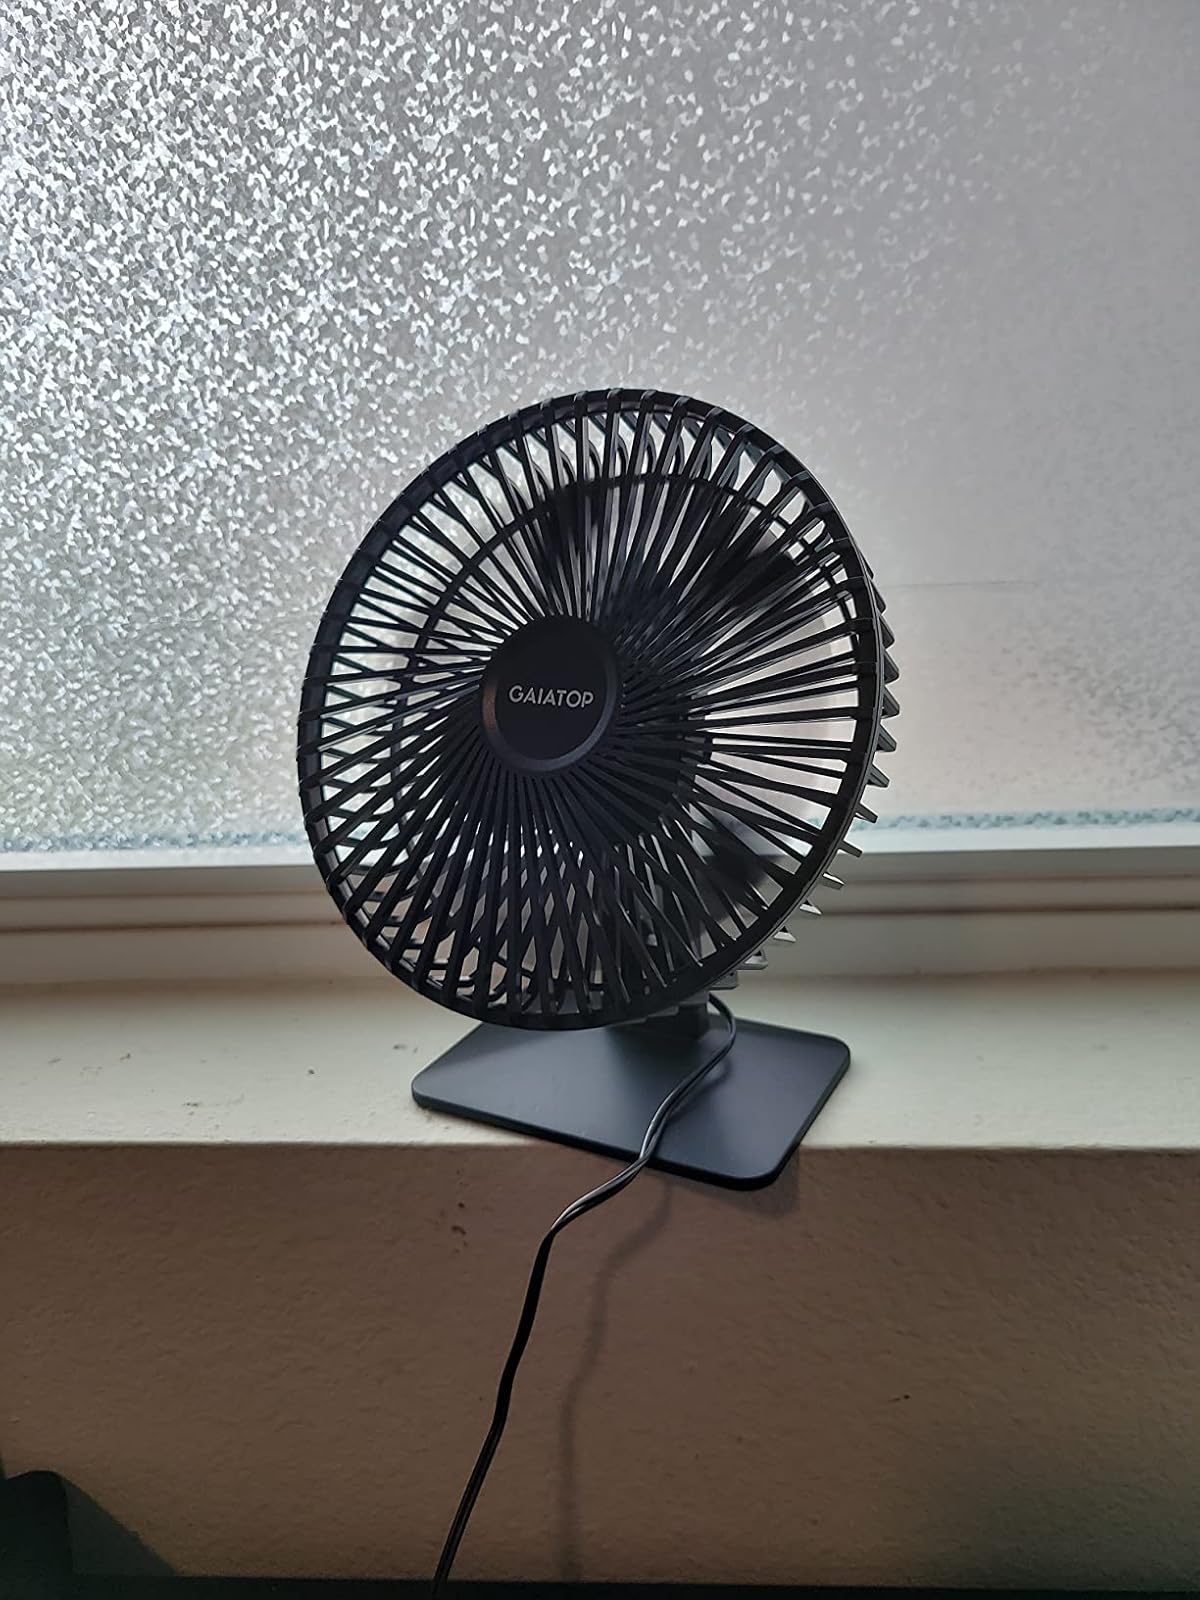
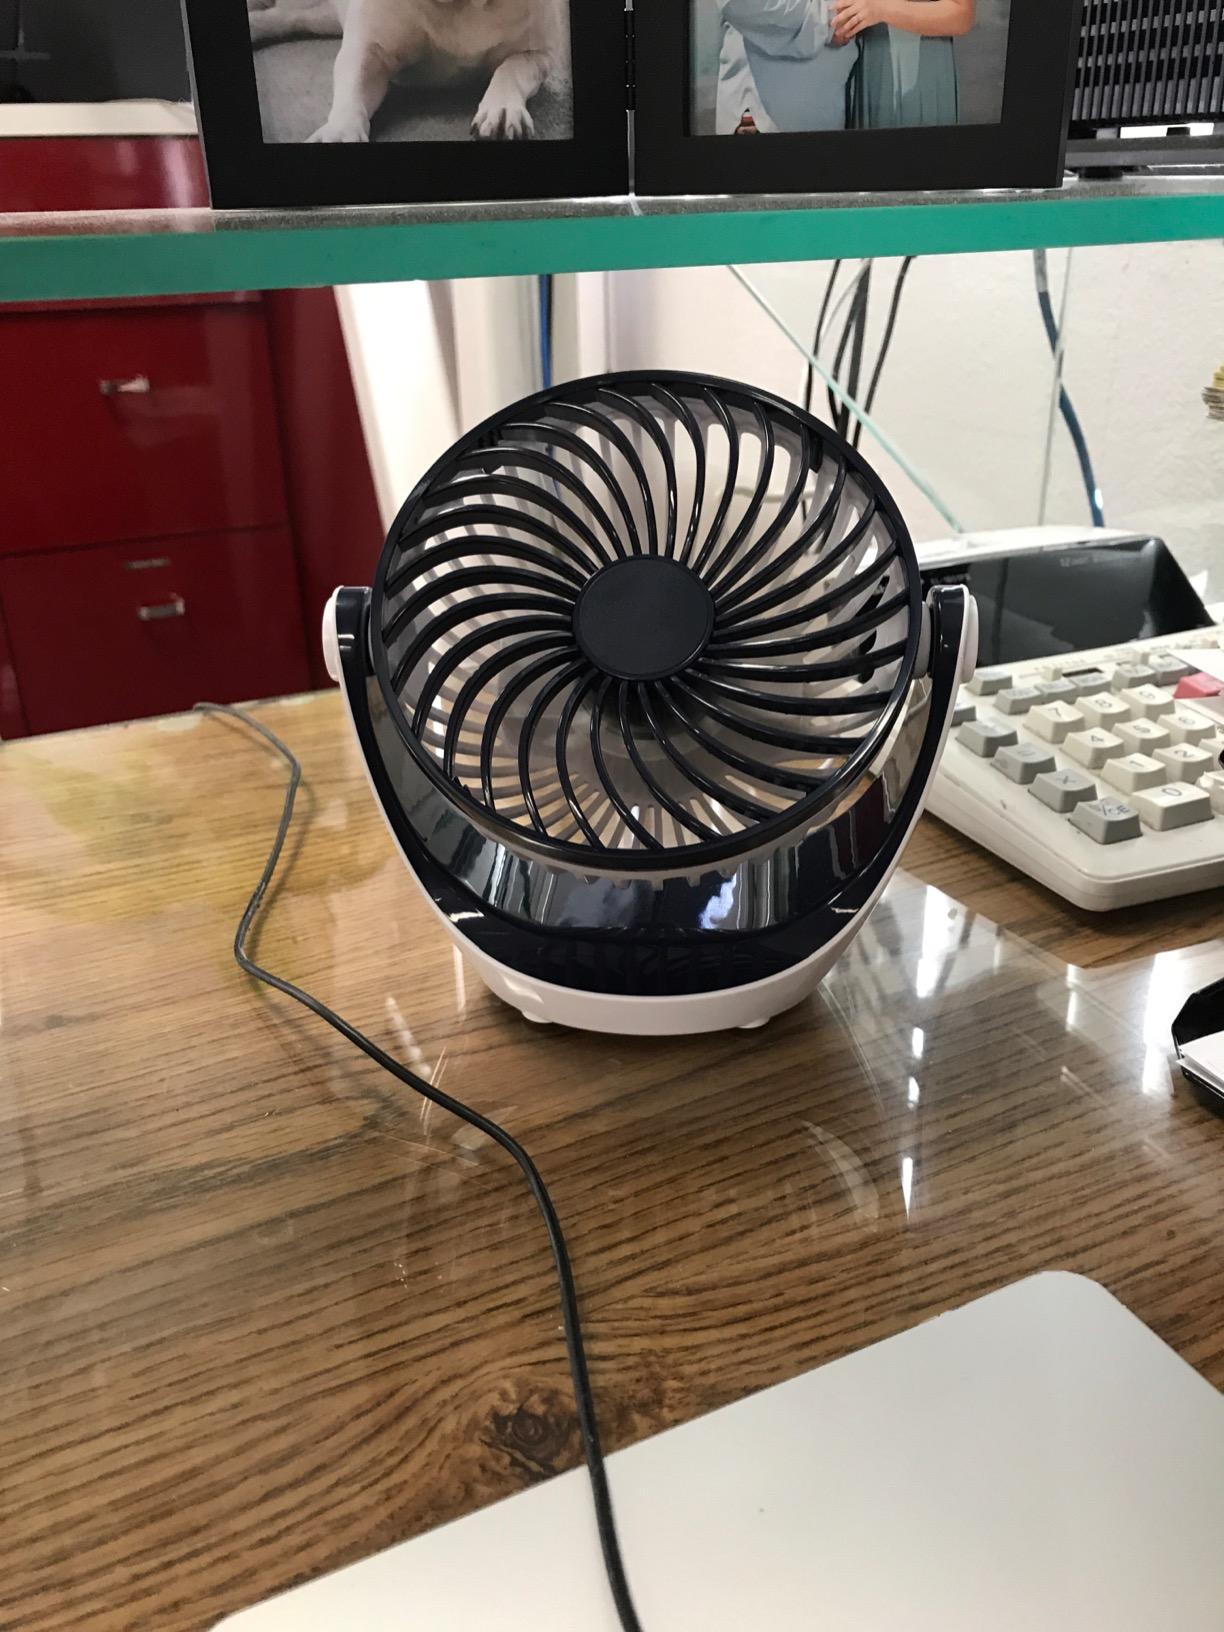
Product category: fan
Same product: no